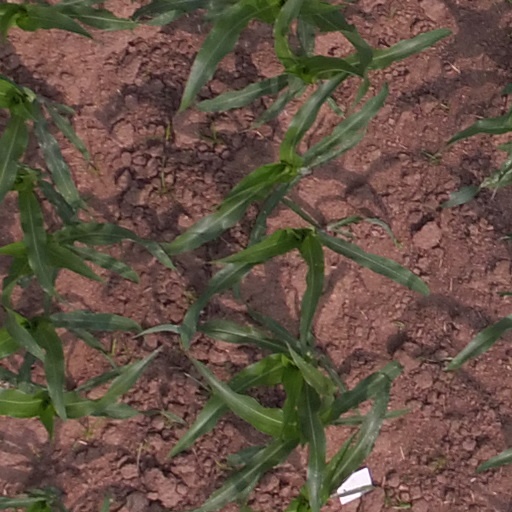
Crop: maize; corn